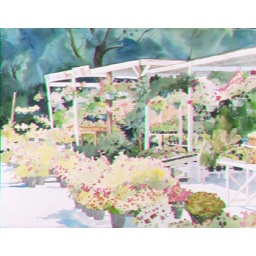
Watercolor painting giving a glimpse at a roadside stand selling plants and flowers in Brenham, Texas.